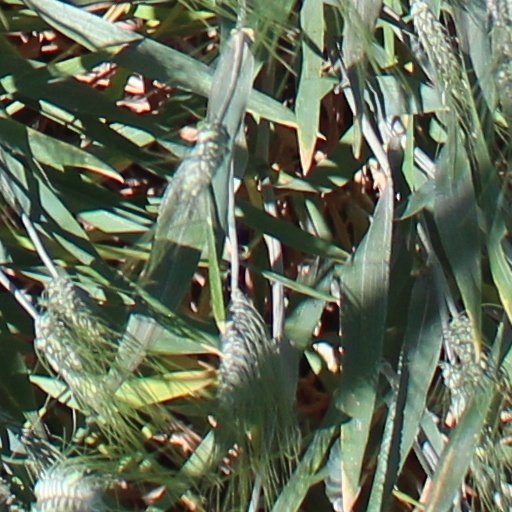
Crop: wheat